Piquetero

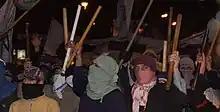
"Piqueteros" at a protest rally, September 2005

A piquetero is a member of a group that has blocked a street with the purpose of demonstrating and calling attention over a particular issue or demand. The word is a neologism in Argentine Spanish, coming from "piquete" (in English, "picket"), that is, its specific meaning as a standing or walking demonstration of protest in a significant spot.